California Chrome

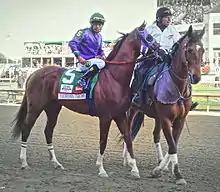
California Chrome "(left)" in the post parade for the 2014 Kentucky Derby

Prior to the May 3 race, rival trainer Bob Baffert compared California Chrome favorably to War Emblem. Trainer D. Wayne Lukas, who had no entries in the 2014 Derby, told a reporter that he intended to bet on the horse and commented, "He's looked like the real deal ... I like everything about him." On the other hand, Dallas Stewart, trainer of rival Commanding Curve, dismissed California Chrome's chances due to his pedigree and the supposed lack of competition in his prior races. Others doubted his ability because the colt had never raced outside California. In contrast to the critics, reports surfaced that the owners had turned down a new offer of $10 million.